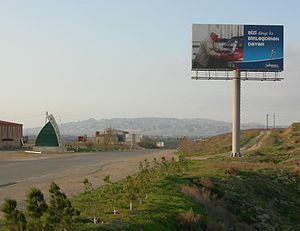
Hacıqabul est une ville d'Azerbaïdjan. Elle aurait près de 23 000 habitants.